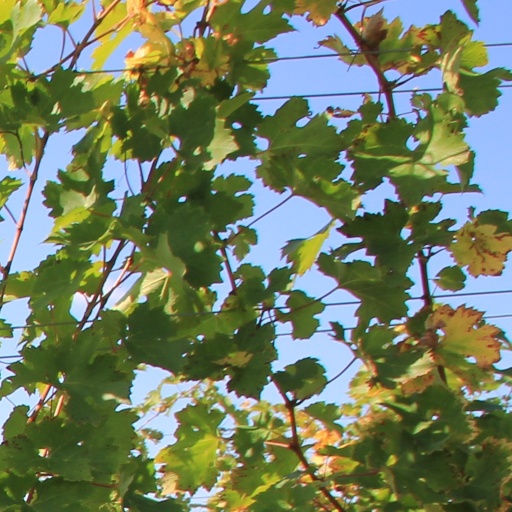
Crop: grape